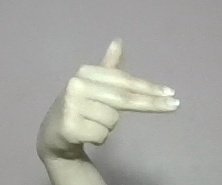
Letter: ghain